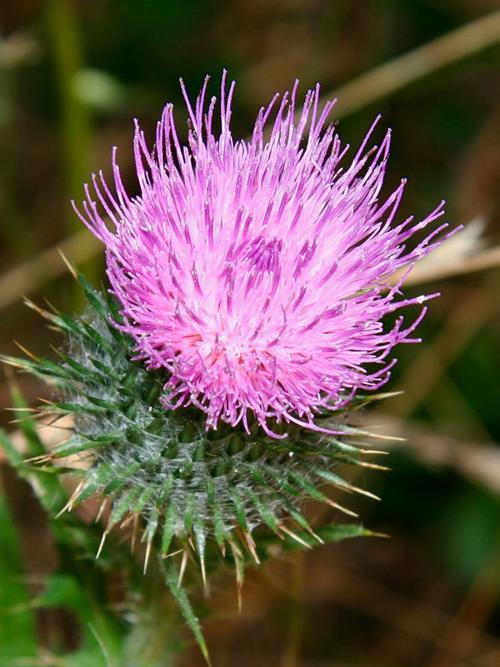
Label: spear thistle